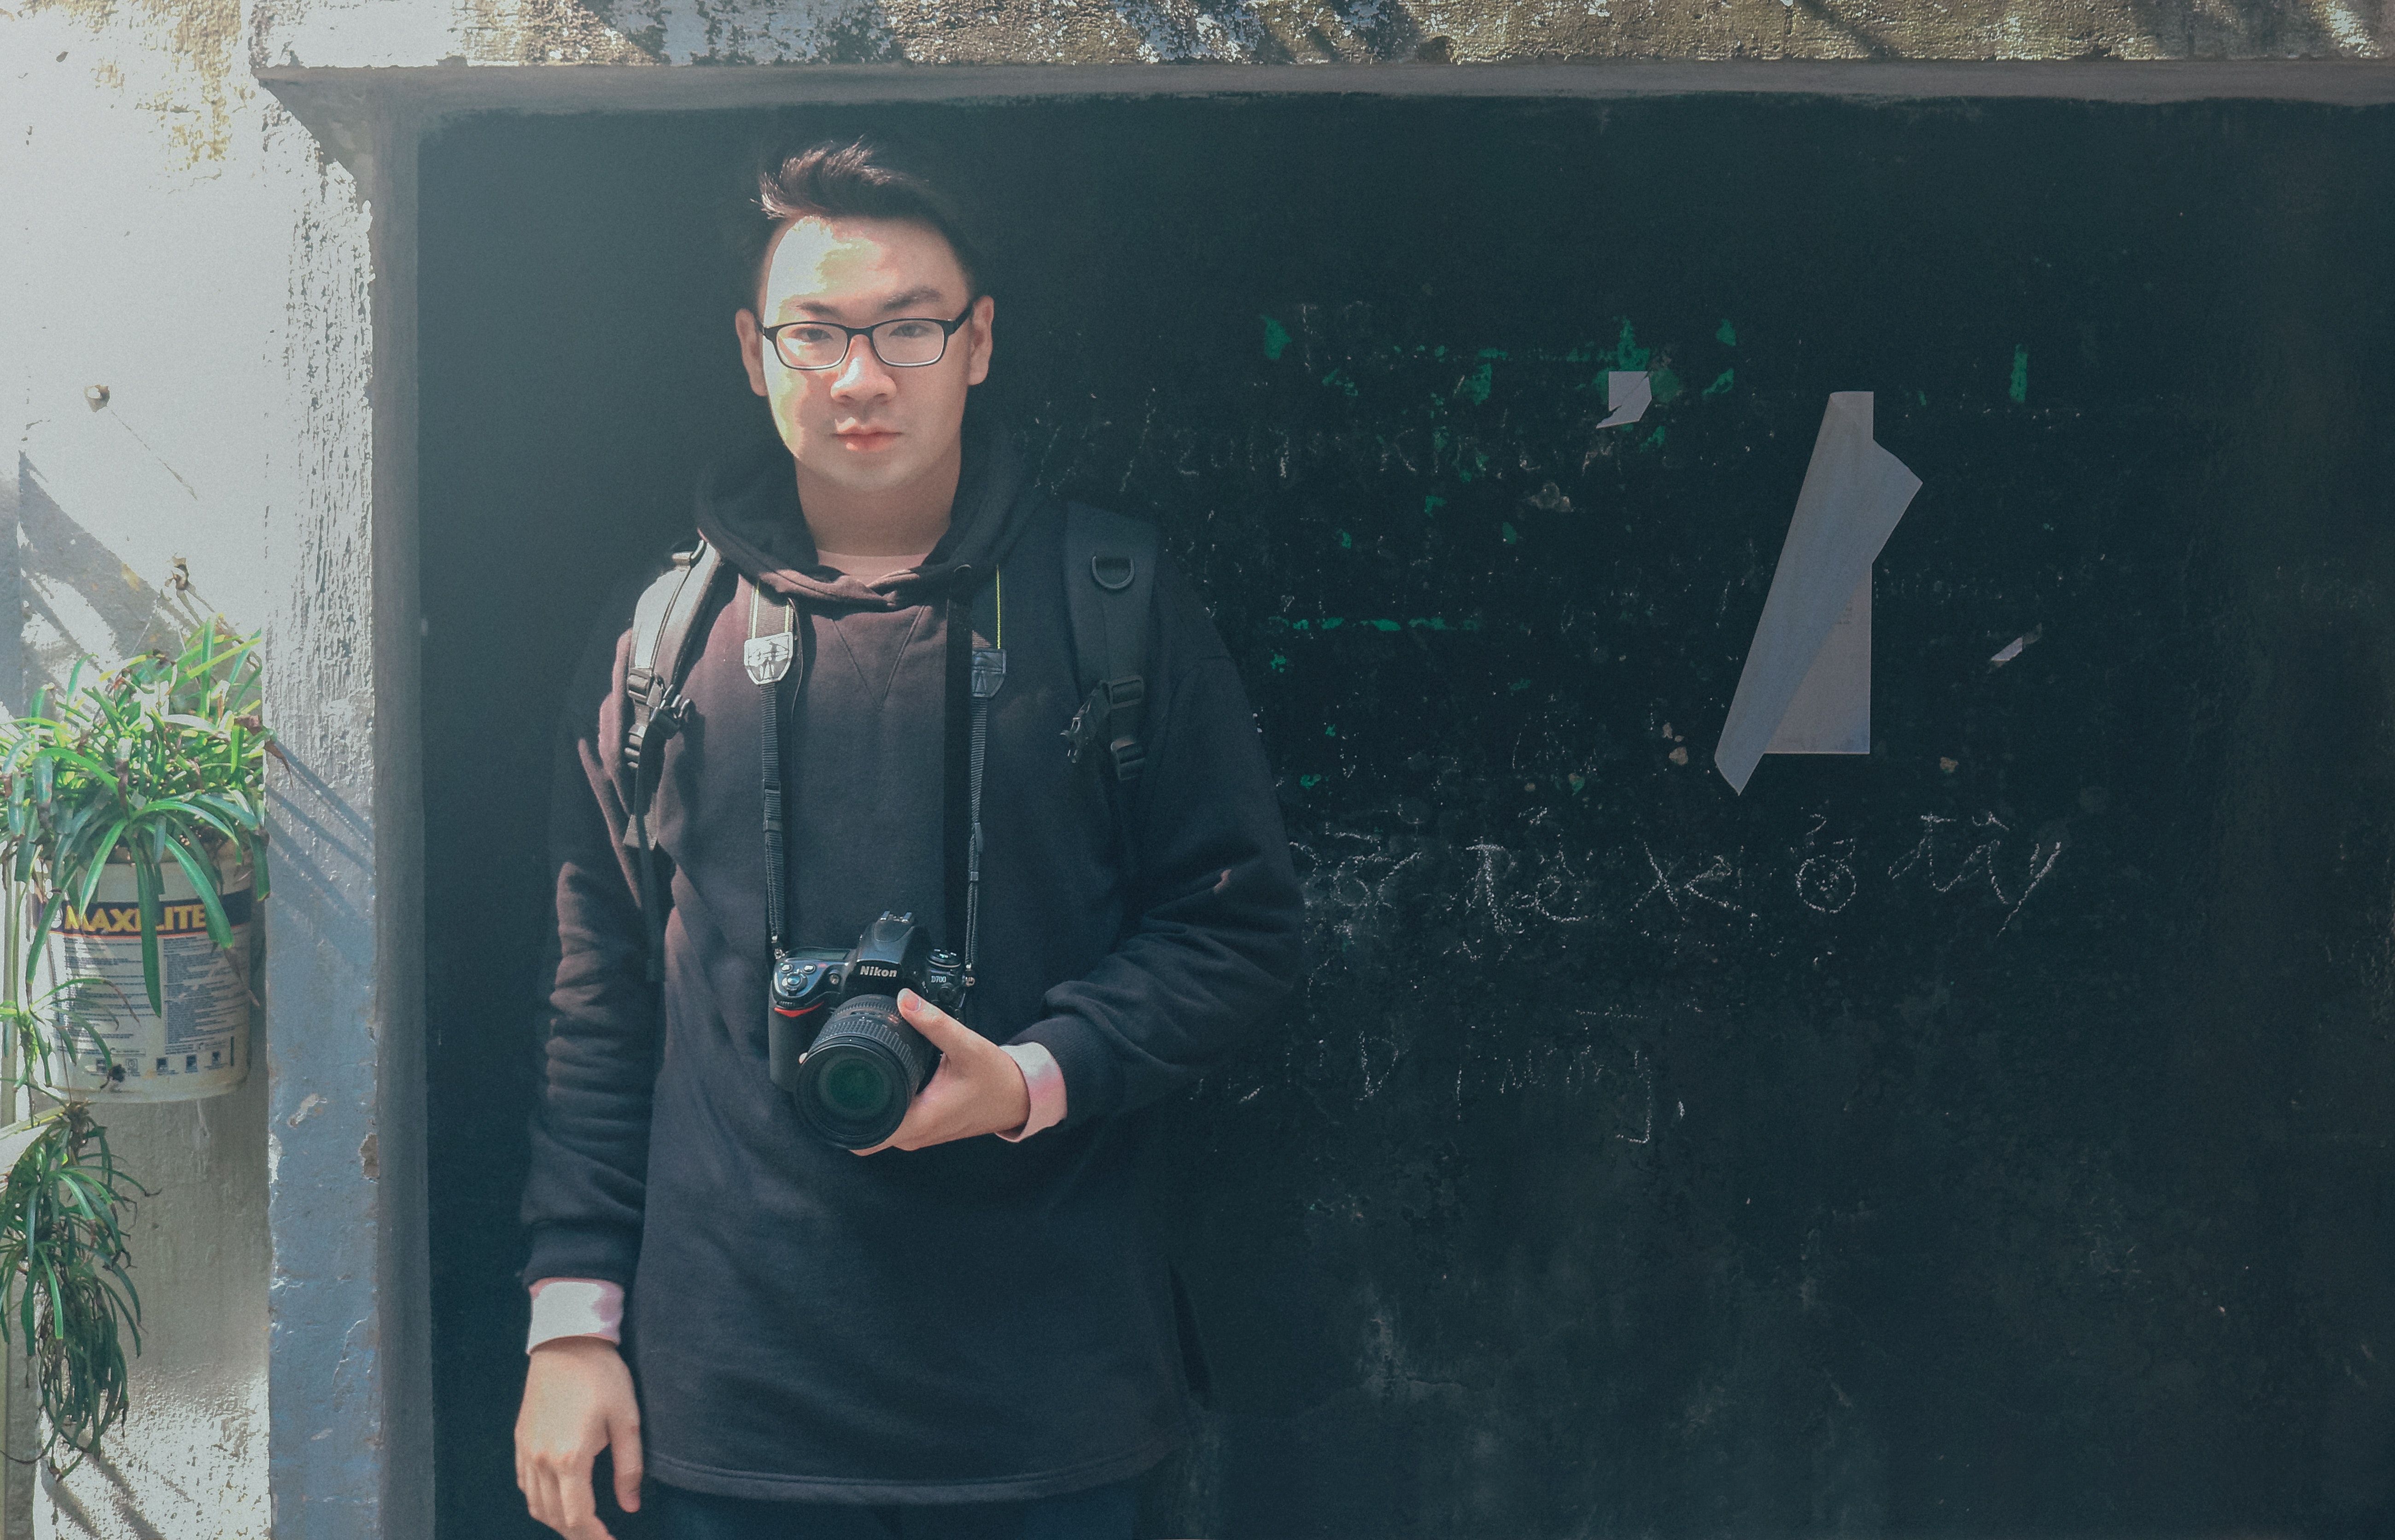
organism, photography, art, t shirt